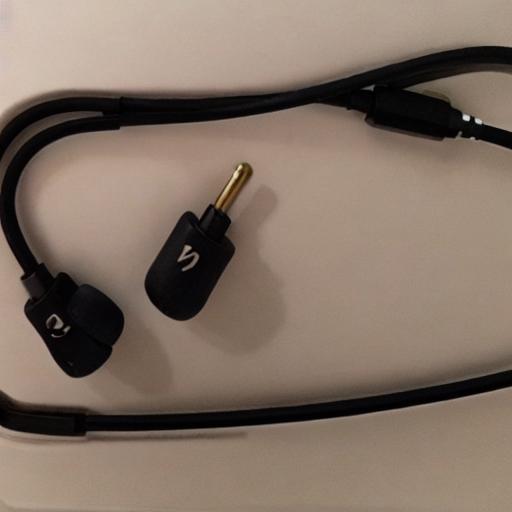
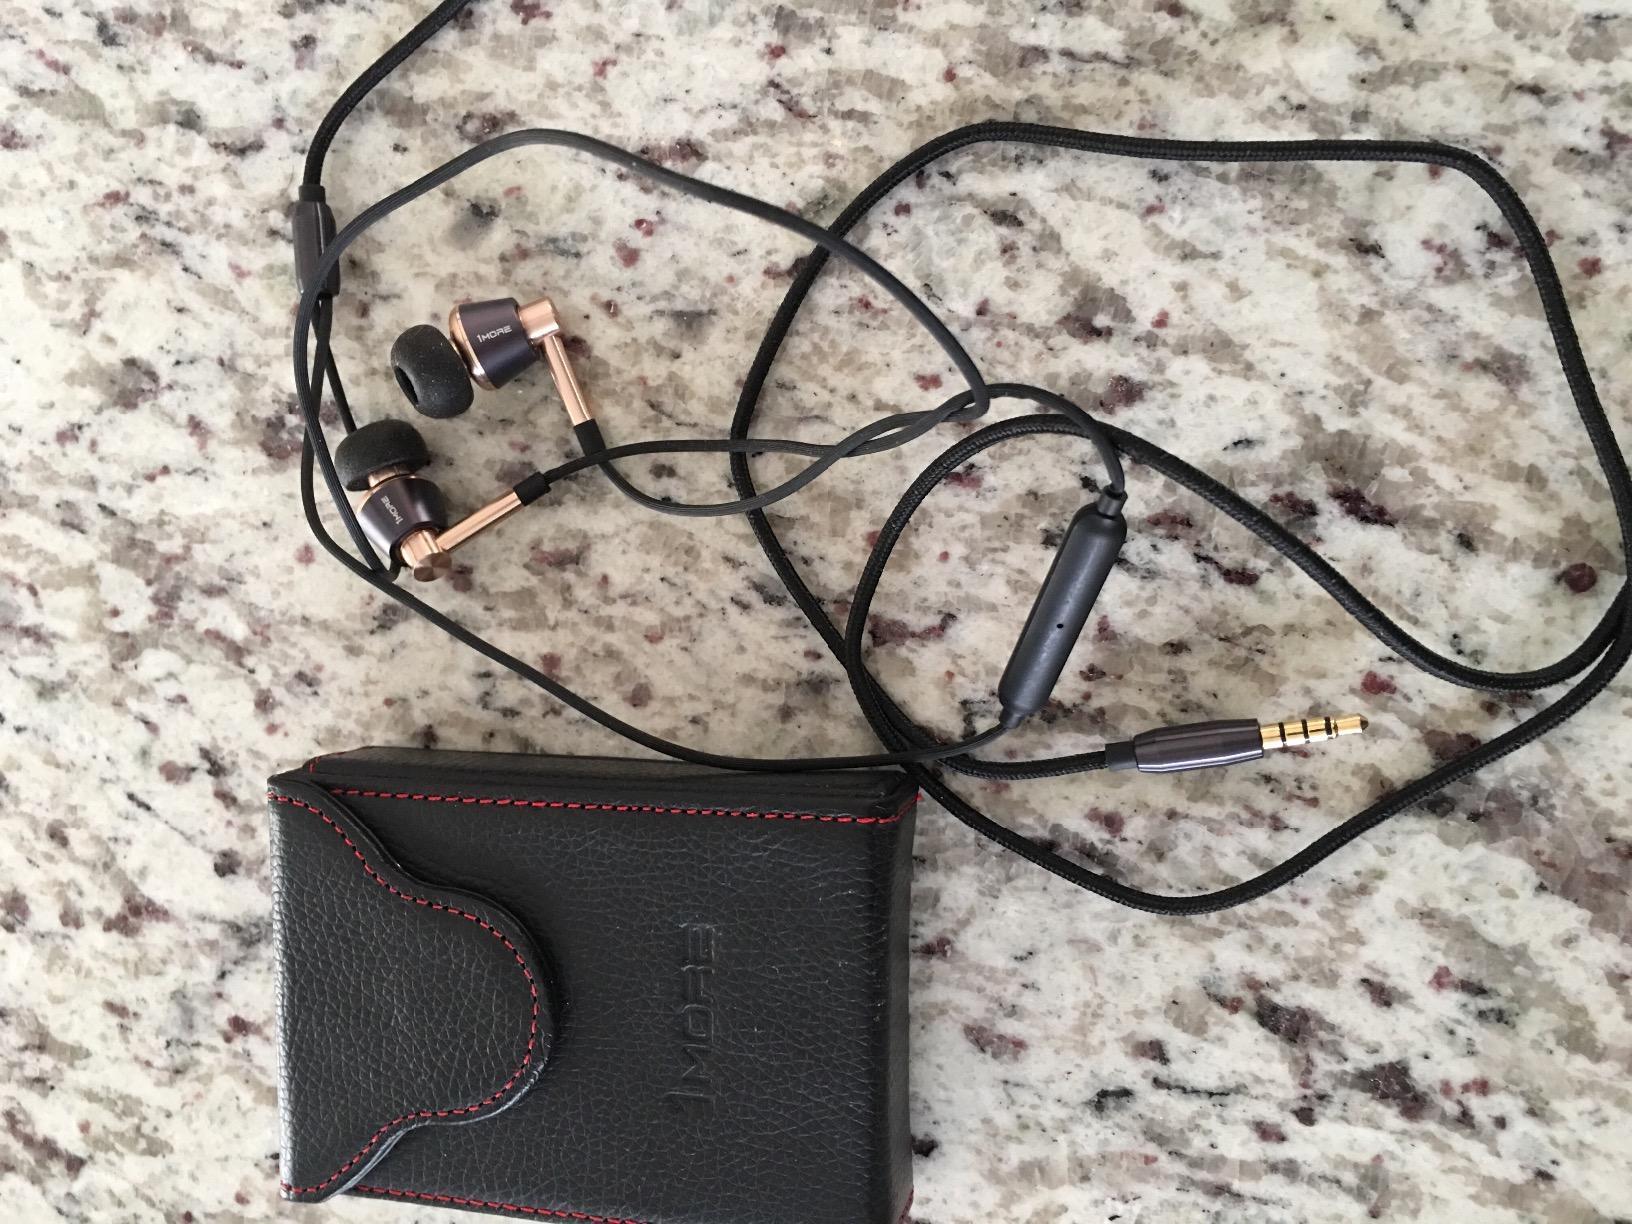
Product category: headphones
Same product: no